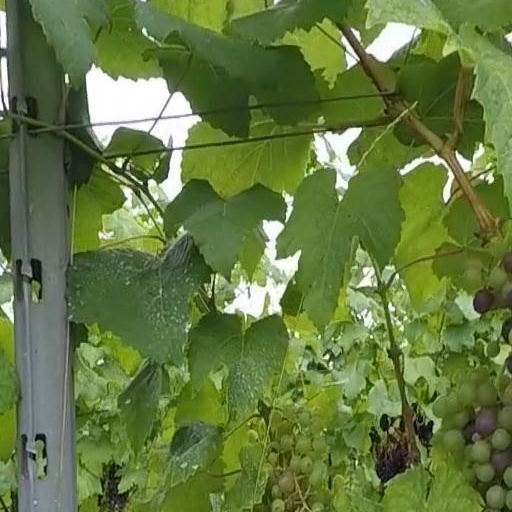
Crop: grape